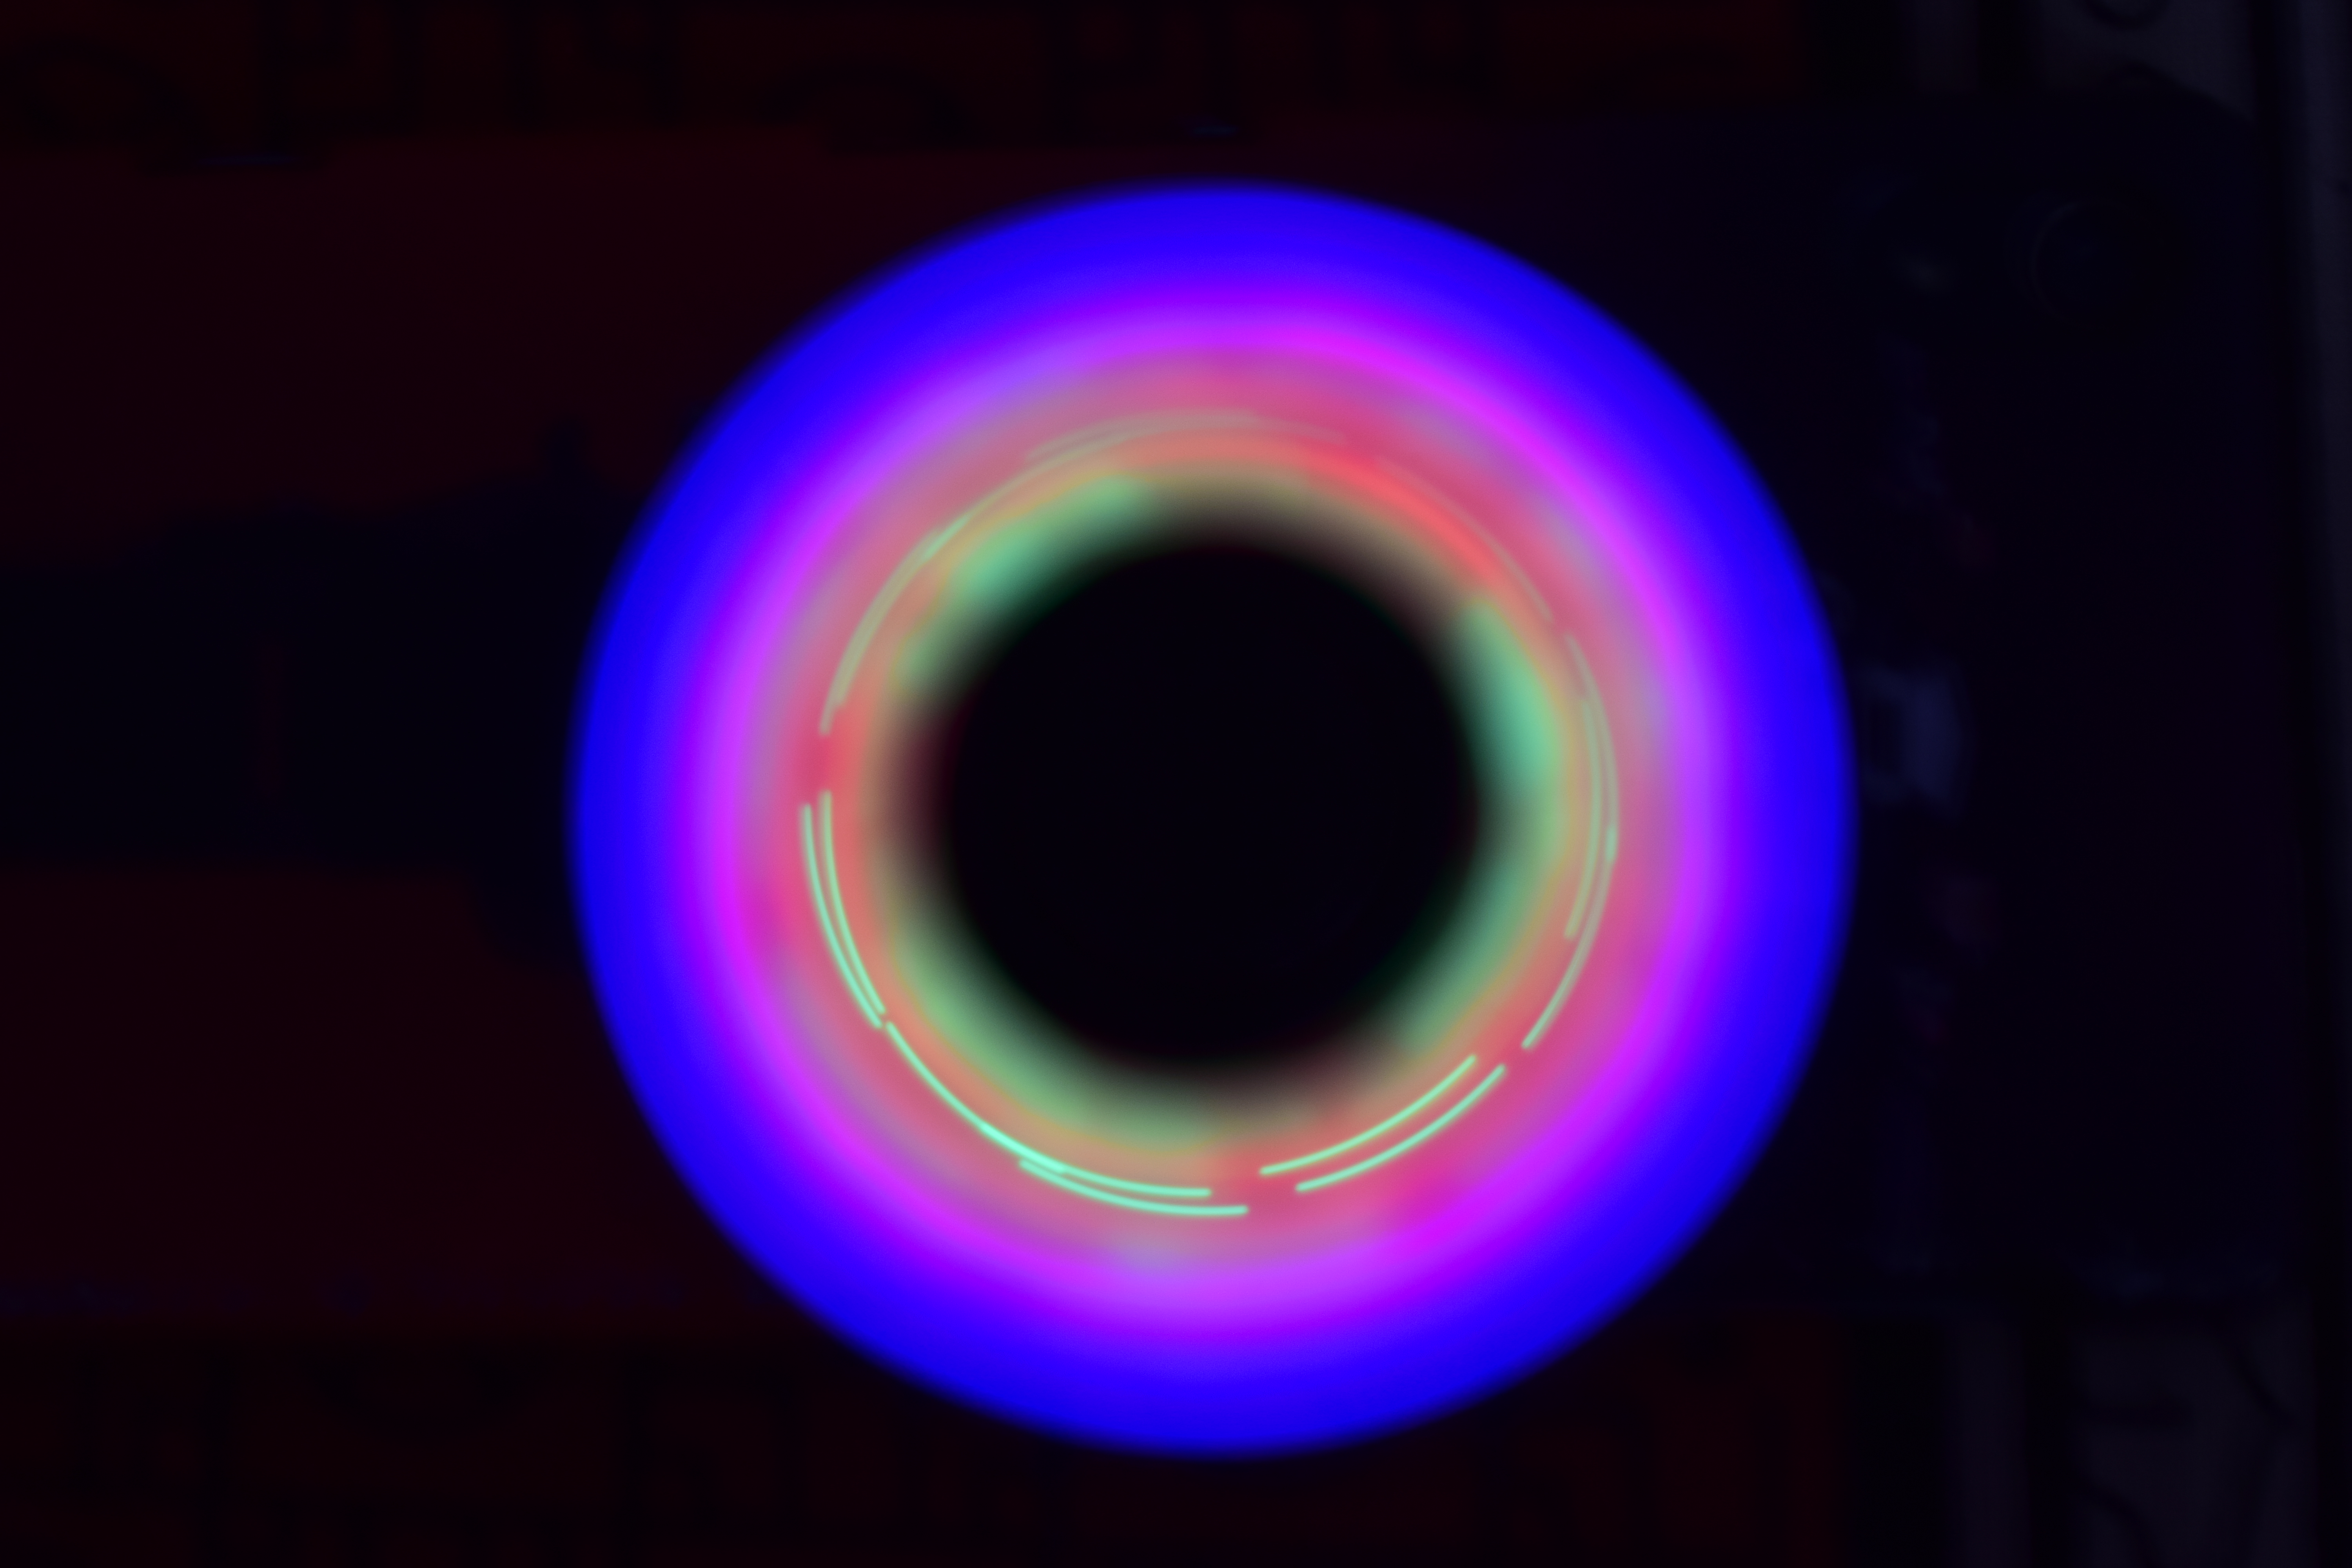
fidget, spinner, lights, light, circle, computer wallpaper, macro photography, space, neon